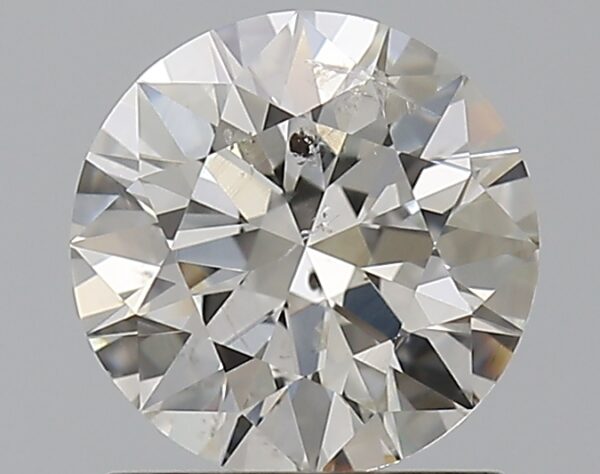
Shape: round
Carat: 1
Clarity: SI2
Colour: H
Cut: EX
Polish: EX
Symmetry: EX
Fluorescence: N
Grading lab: IGI
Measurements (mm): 6.44 x 6.39 x 3.95